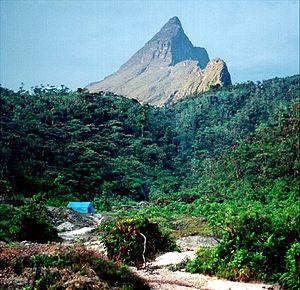
Le biome amazonien comprend la forêt amazonienne, une zone de forêt tropicale humide et d'autres écorégions qui couvrent la majeure partie du bassin amazonien, ainsi que certaines zones adjacentes au nord et à l'est. Le biome contient des forêts inondées, des forêts de plaine et de terra firme montagnarde, des forêts de bambous et de palmiers, de la savane, des landes de sable et de la toundra alpine. Certaines zones sont menacées par la déforestation dans un but de récolte du bois et pour créer des pâturages ou des plantations de soja.
Le parc national du Pico da Neblina est une réserve naturelle brésilienne. Elle se situe dans la région Nord, dans l'État de l'Amazonas, sur le territoire de la municipalité de São Gabriel da Cachoeira, à proximité de la frontière avec le Venezuela.
Cet article recense les sites inscrits au patrimoine mondial au Brésil.